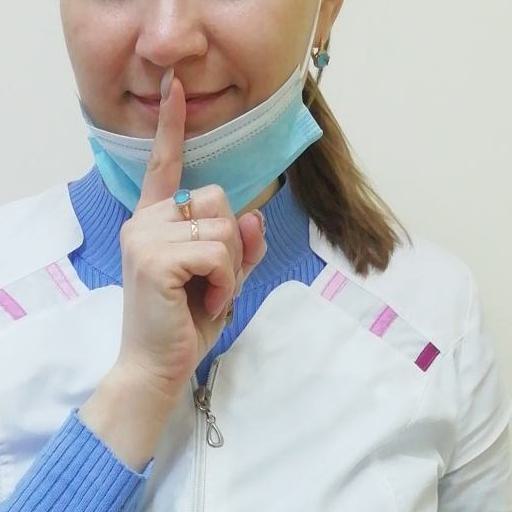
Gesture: mute